Perennial rice

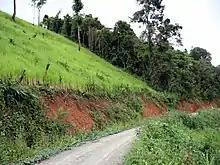
Upland rice growing amid the charred stumps of recently cleared forest

Upland rice is grown on more than in the highlands of southern China and across southeast Asia. Because it is grown on steeply sloping soil without terracing, severe erosion results, and a given patch of land can economically produce rice for only a year or two before it must be allowed to return to natural vegetation—only to be cleared and re-sown to rice a few years later. Population increase and agricultural intensification is reducing the fallow period. This is a potent recipe for soil degradation. Were rice a perennial rather than an annual species, its continuously living roots and thick cover of vegetation would prevent such erosion, just as a planting of grass can prevent a roadside slope from washing away. Perennial rice could produce critically needed food year after year on the same plot of land without degrading the soil.